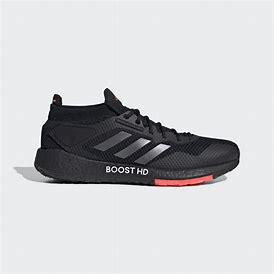
Brand: Adidas
Model: Pulseboost HD